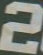
Number: 2